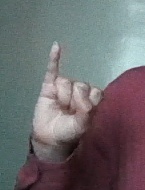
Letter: meem